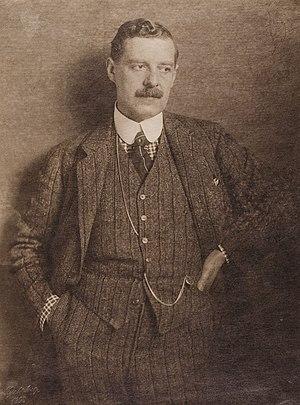
Ludwig Mies van der Rohe est un architecte allemand naturalisé américain, né le 27 mars 1886 à Aix-la-Chapelle et mort le 17 août 1969 à Chicago.